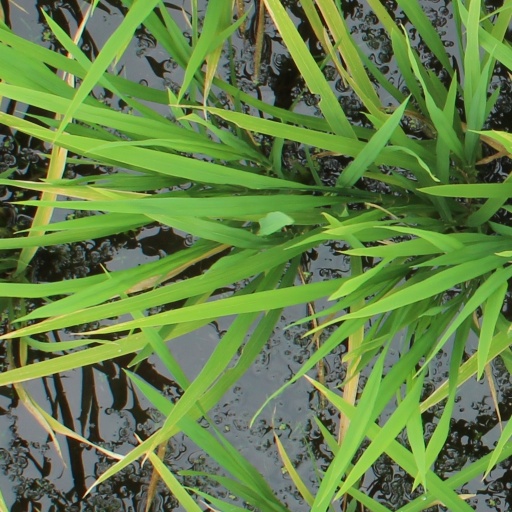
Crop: rice